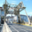
Label: bridge